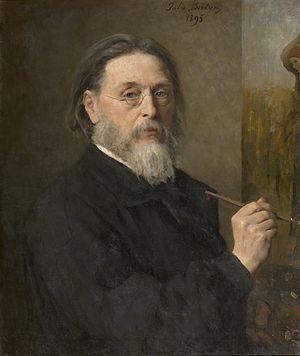
Courrières est une commune française située dans le département du Pas-de-Calais en région Hauts-de-France.